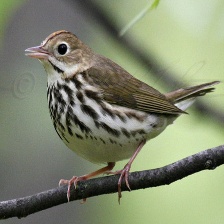
Species: OVENBIRD
Scientific name: SEIURUS AUROCAPILLA